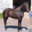
Label: horse